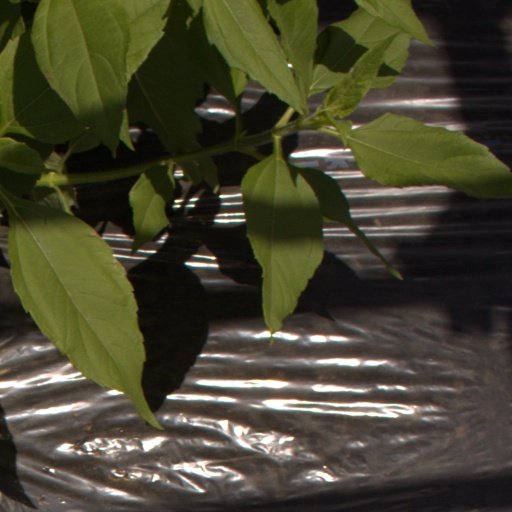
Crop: Jerusalem artichoke